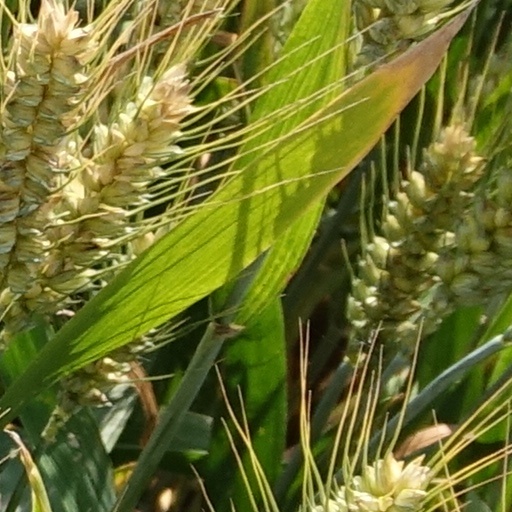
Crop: wheat